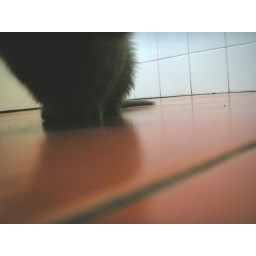
little kitten in the kitchen